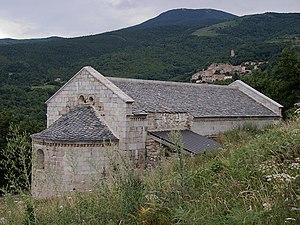
Vue de la façade nord, ancienne église Saint Martin (12e siècle), Corsavy (Pyrénées-Orientales, Languedoc-Roussillon, France) Català: Vista de la façana nord, antiga església Sant Martí (segle XII), Corsaví (Pirineus Orientals, Llenguadoc-Rosselló, França) Español: Vista de la fachada norte, antigua iglesia Sant Martín (siglo XII), Corsavy (Pirineos Orientales, Languedoc-Rosellón, Francia)
Corsavy ou Cortsaví est une commune française située dans le département des Pyrénées-Orientales, en région Occitanie.
L'ancienne église Saint-Martin est une église romane en ruines située à Corsavy, dans le département français des Pyrénées-Orientales en région Occitanie.